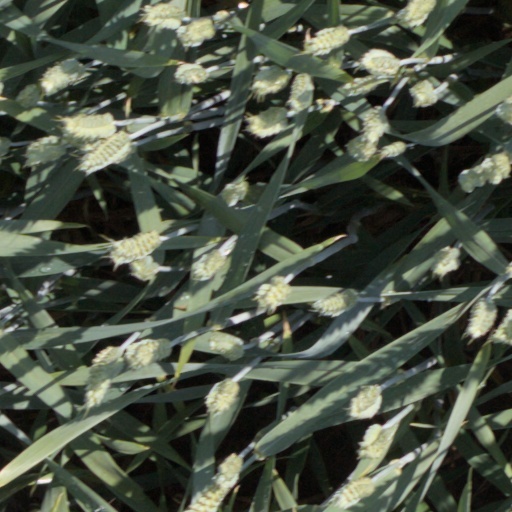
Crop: wheat